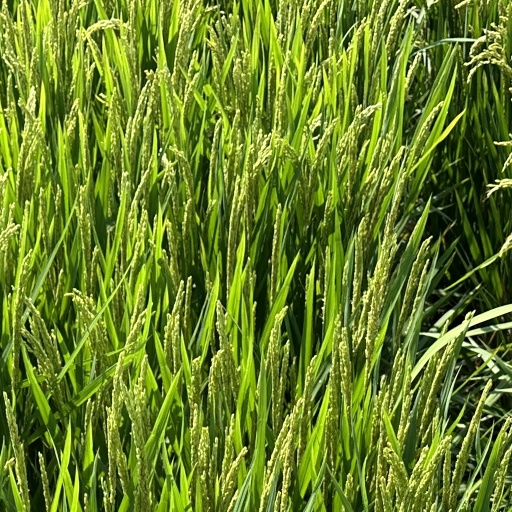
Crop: rice